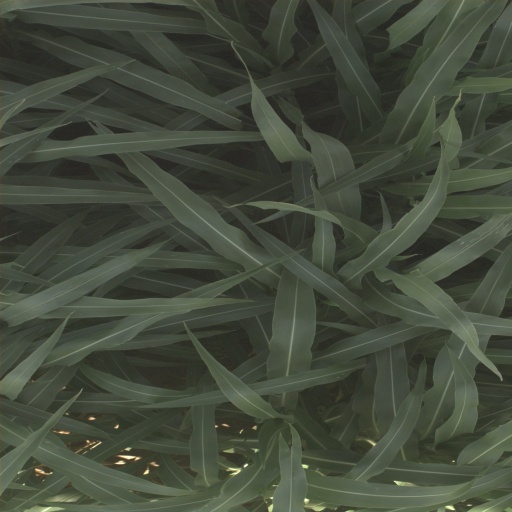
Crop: sorghum